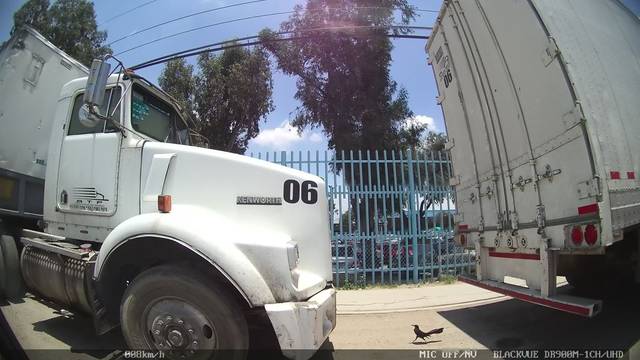
Region: Mexico
Coordinates: 19.58, -99.034